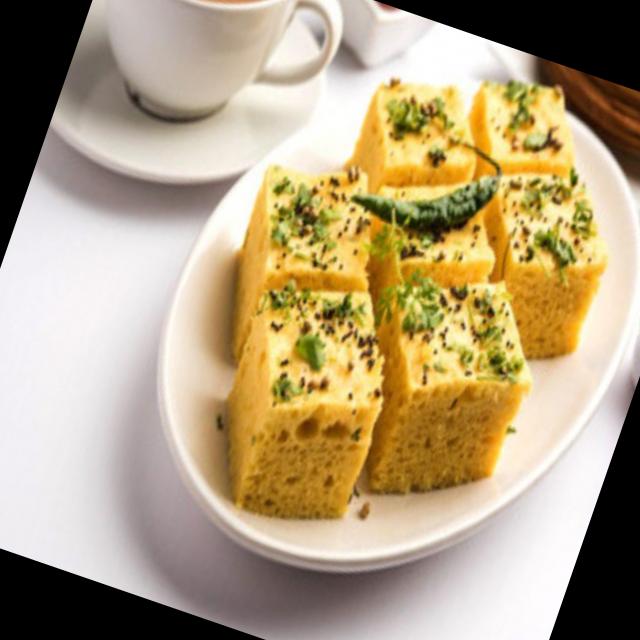
Dish: dhokla